Roman Catholic Diocese of Dallas

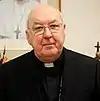
Cardinal Farrell (2021)

After Lynch's death, Gorman automatically succeeded him as bishop of the Diocese of Dallas-Fort Worth. Gorman revived the "Texas Catholic" newspaper, which had been suspended since 1894. He constructed 25 parochial schools and erected 20 new parishes. In 1969, the Vatican separated the Diocese of Dallas-Fort Worth into the Diocese of Dallas and the Diocese of Fort Worth.